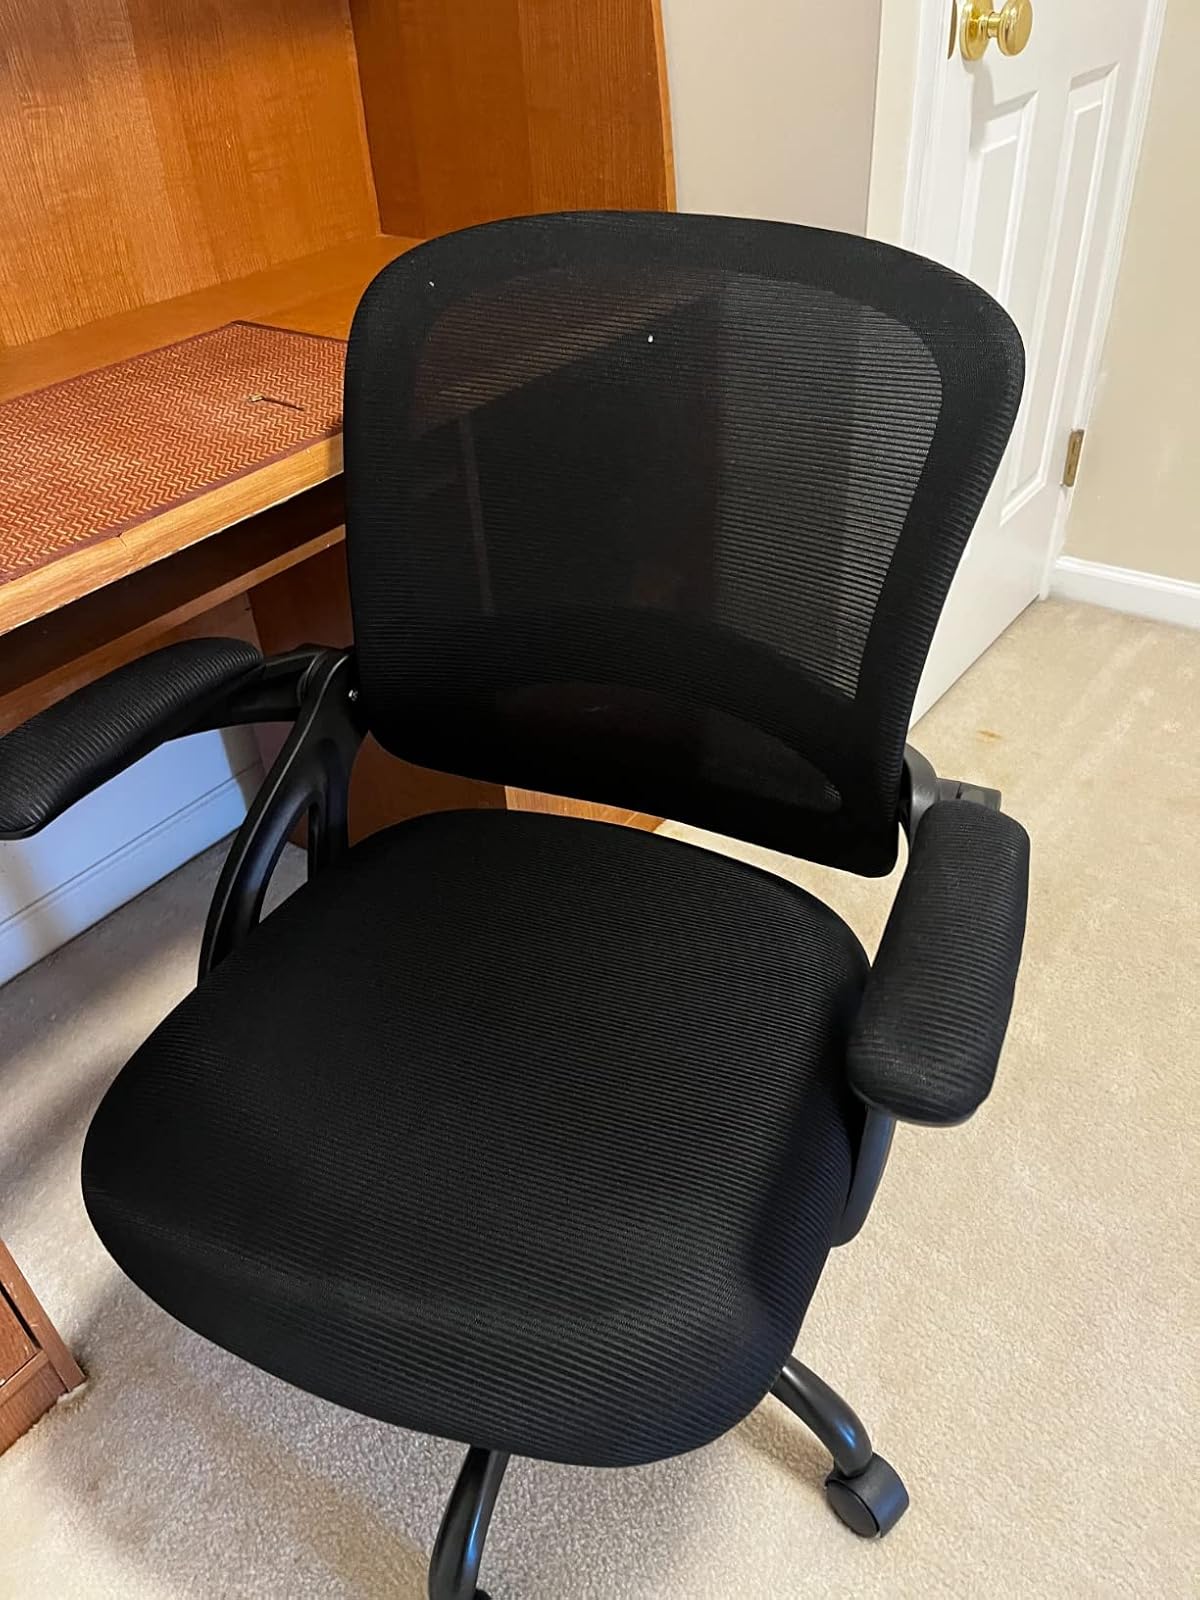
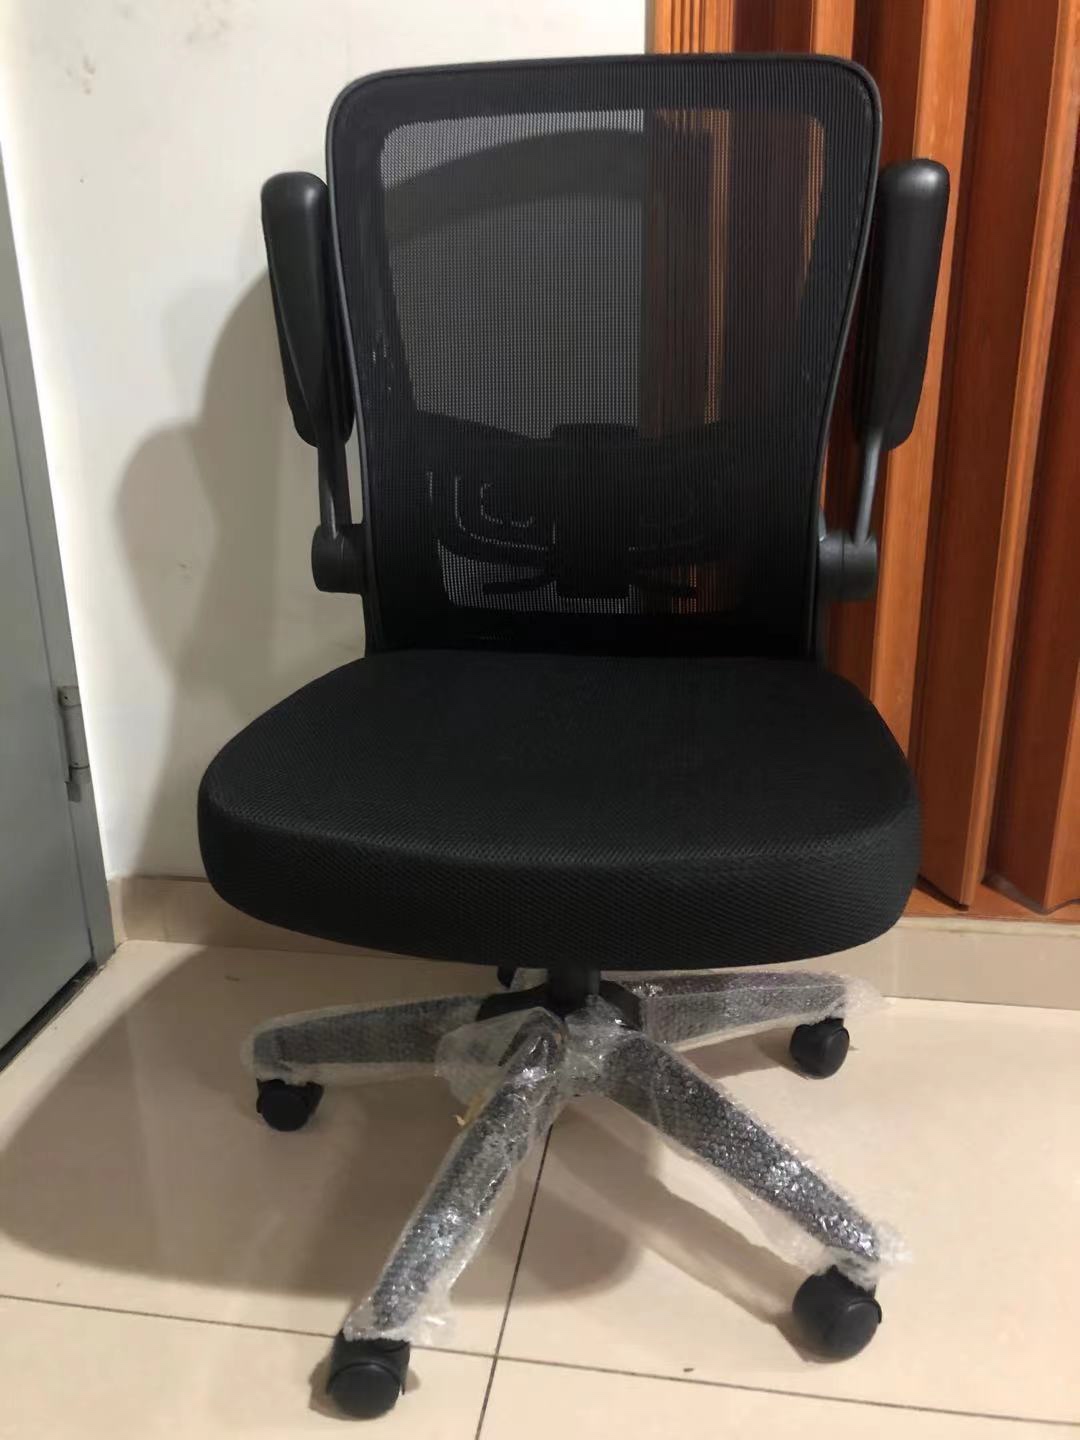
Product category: items_chair
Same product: no